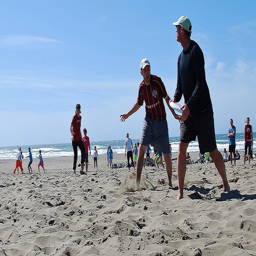
A few men play frisbee on the beach.
Men are playing Frisbee in the beach sand.
a group of people on a beach playing with a frisbee
Some people on a beach are playing frisbee
A beach scene with several people playing Frisbee.